Morphia of Melitene

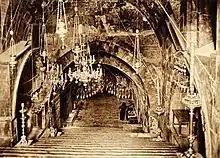
The staircase of the Jehosaphat church. Queens Morphia and Melisende were buried in the niches on the right and the left, respectively.

Queen Morphia died on 1 October, but the exact year remains unknown. Hamilton proposes 1127 or 1128, noting that her husband, King Baldwin, granted land to the Church of Our Lady of Josaphat "for the repose of her soul" in early 1129. Morphia was the first queen to die in the Kingdom of Jerusalem. Her decision to be buried at the Church of Our Lady of Josaphat created the precedent that the queens of Jerusalem should be buried there while the kings were buried in the Church of the Holy Sepulchre.